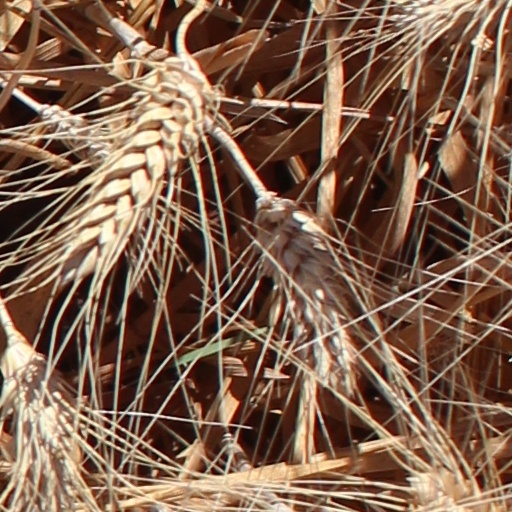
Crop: wheat